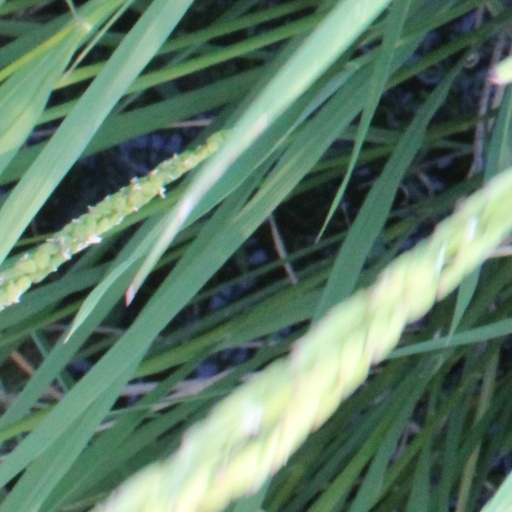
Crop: rice